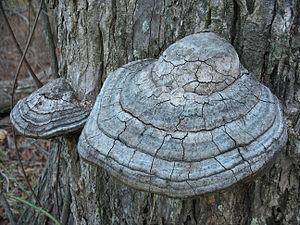
Image représentant un polypore réalisée à partir de 14 photos réalisées à divers niveaux de mise au point afin d'optimiser la profondeur de champ.